Gaetano Rovereto

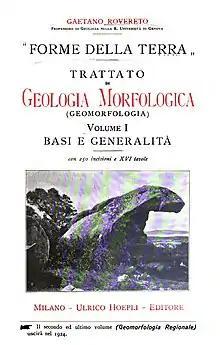
Title page of "Geologia Morfologica" (1923)

Rovereto was born in Mele, Genoa, the eldest son of Teresa Piccardo and Giuseppe Francesco (1845-1897), belonging to the noble family of the Marquises of Rivanazzano and associated with the paper manufacturing industry. Rovereto became interested in natural history early in his education and was influenced by his teacher, Luigi Sbuttoni. He became a founding member of the Italian Geological Society in 1881 and joined the Ligurian Society of Natural and Geographic Sciences, founded in 1889. He became an assistant at the museum in Genoa in 1891, where he organized the collections. He published an illustrated paper on the fossil molluscs in the collection. He founded the "Giornale di Geologia pratica" [Journal of Practical Geology] in 1903, along with Paolo Vinassa de Regny, and edited it until 1908. In 1909, he moved to work in Argentina, advising the government on matters of irrigation and the alignment of railway lines. In 1923-24, he published a two-volume treatise on geological landforms, "Forme della terra, trattato di geologia morfologica". He became a professor of geology at the University of Genoa and published "Liguria Geologica" in 1939.